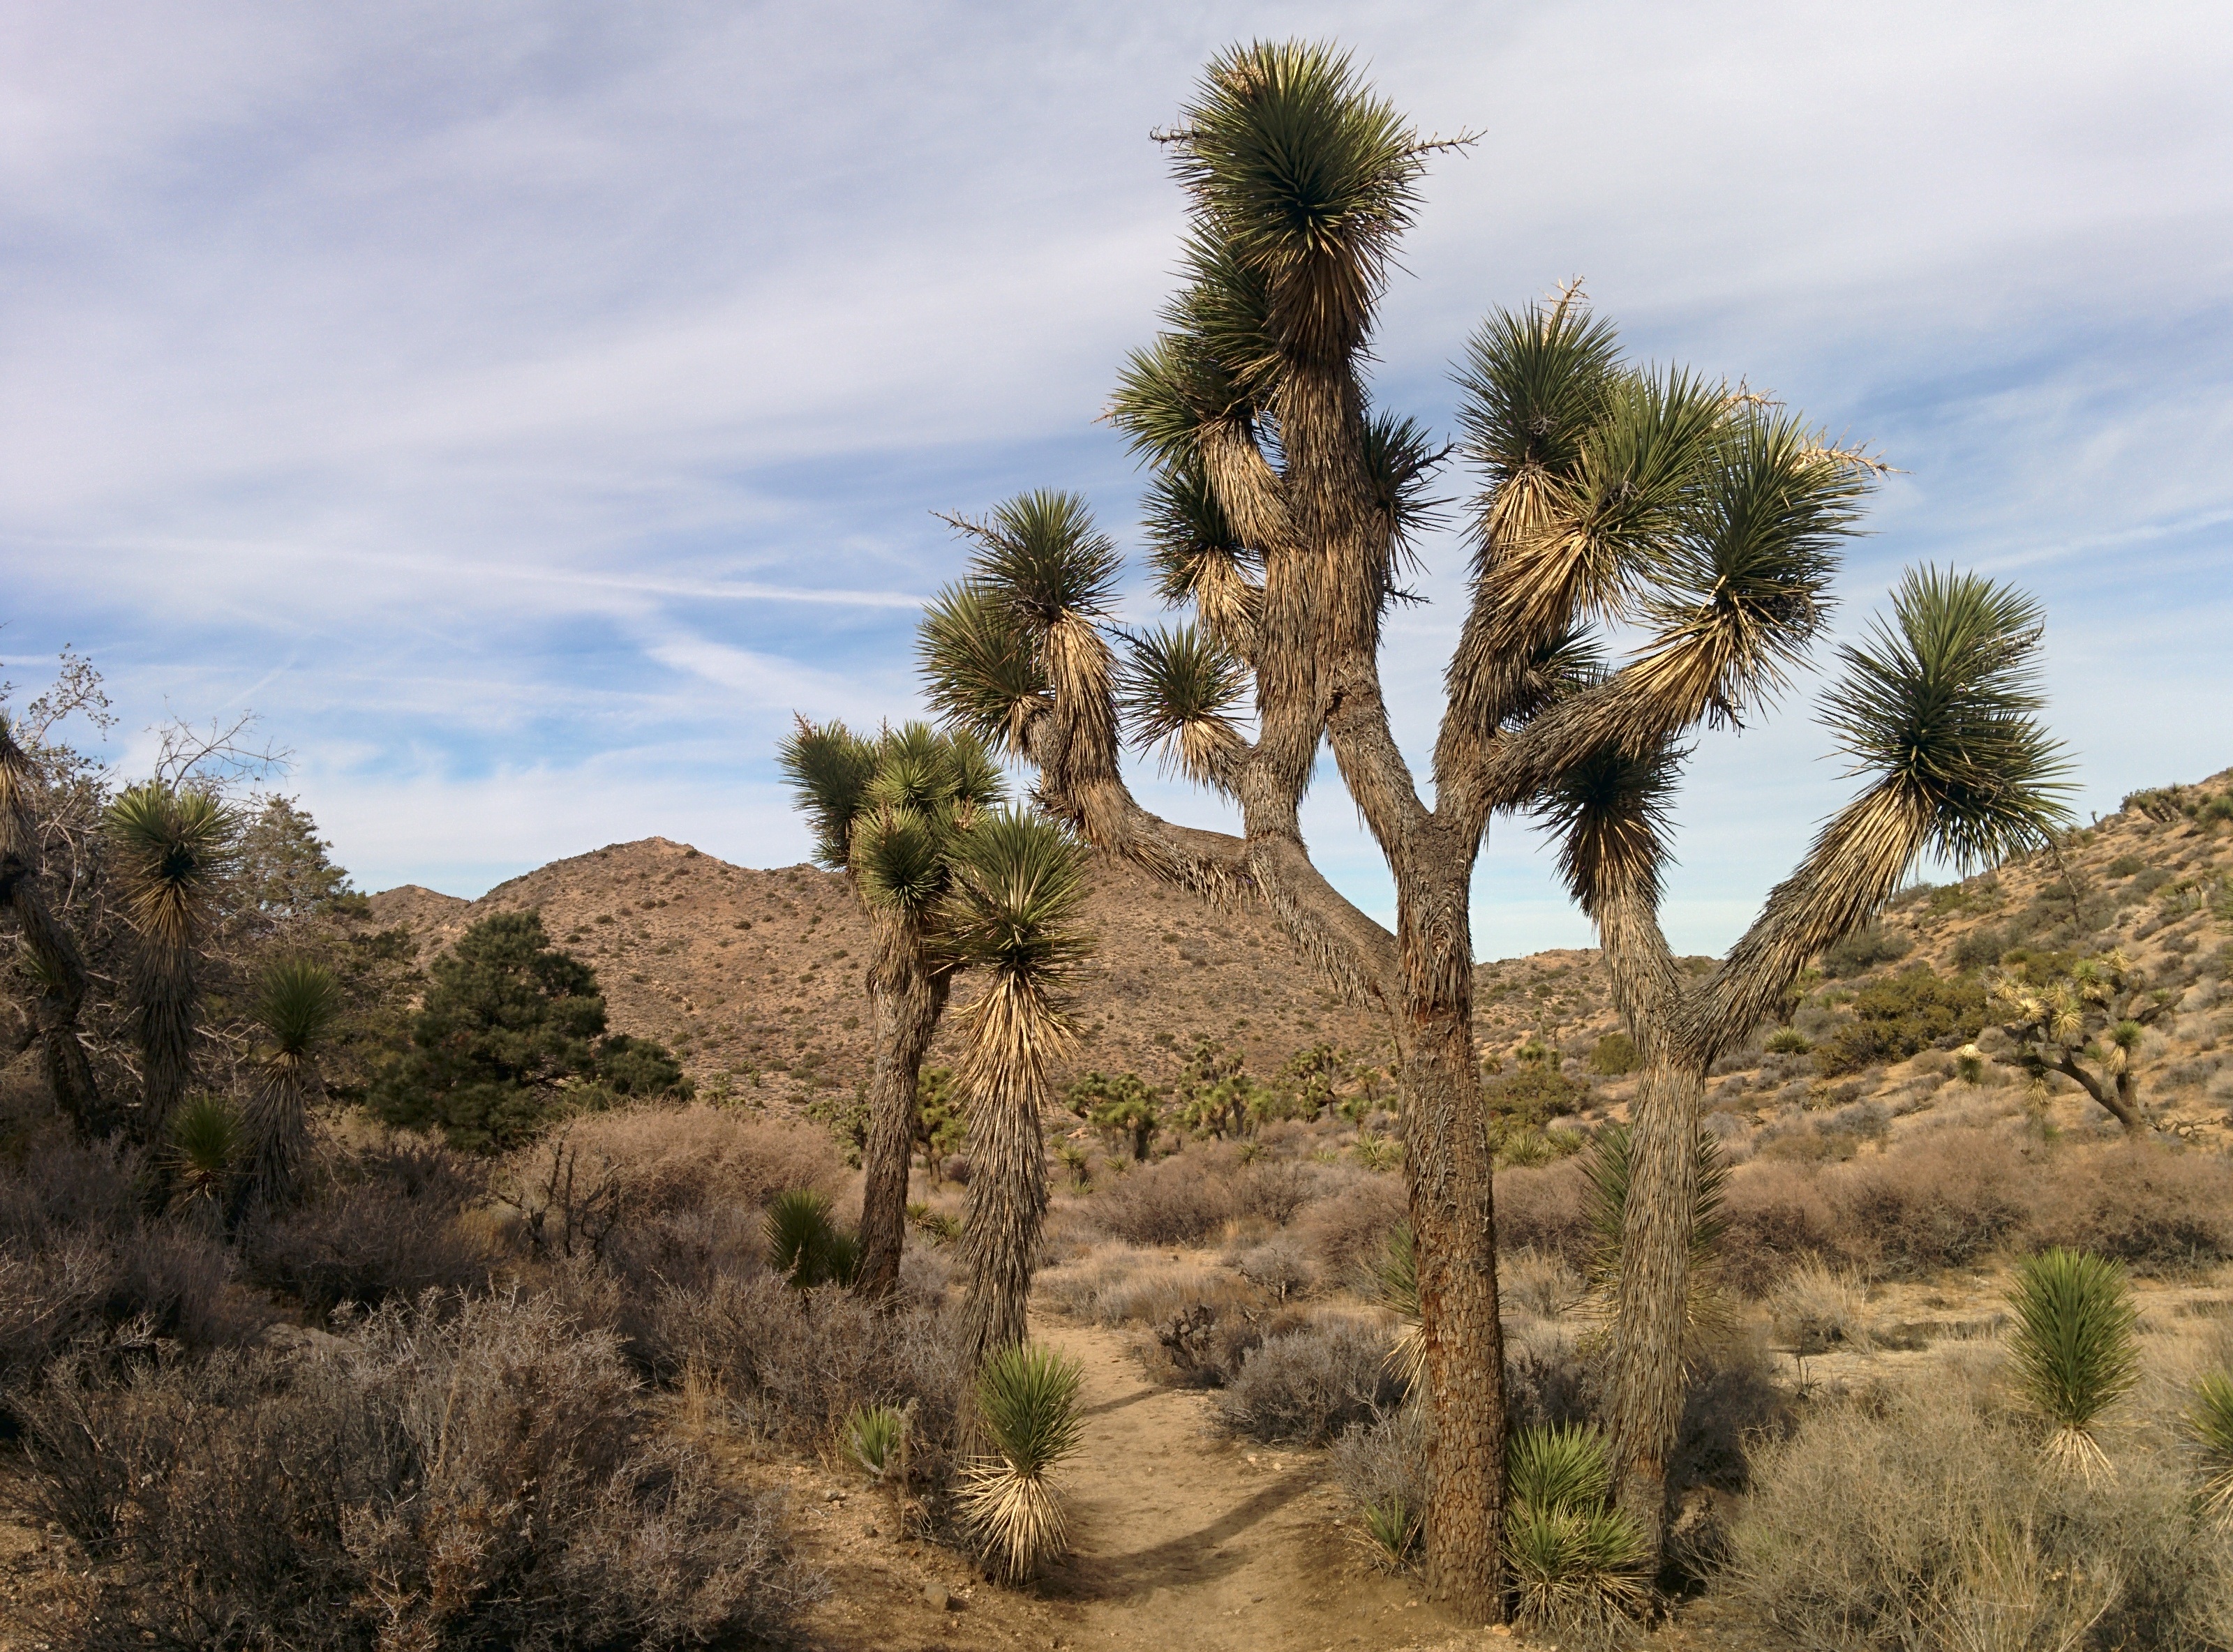
landscape, tree, nature, grass, rock, wilderness, plant, desert, soil, flora, california, savanna, vegetation, ecosystem, joshua tree, flowering plant, natural environment, aeolian landform, grass family, woody plant, land plant, arecales, palm family